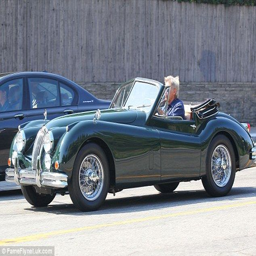
actor pulls his top down for a lazy afternoon cruise in classic convertible